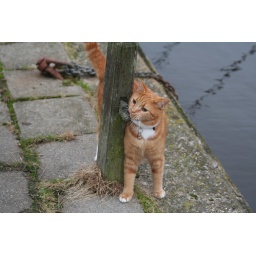
Very sweet and trusting red cat living in Oudesluis / Netherlands.